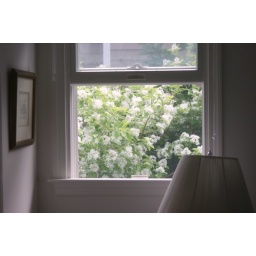
white flowers in window